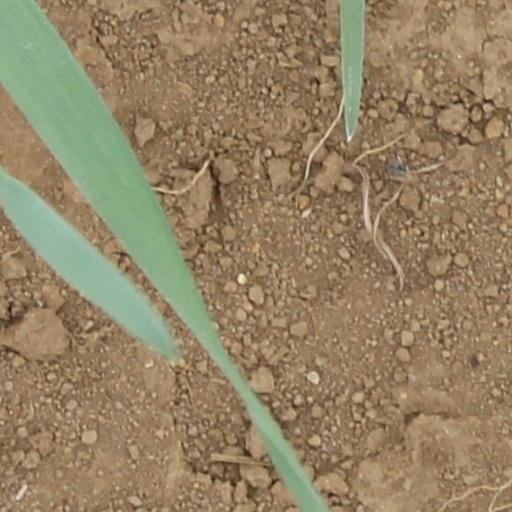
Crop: wheat